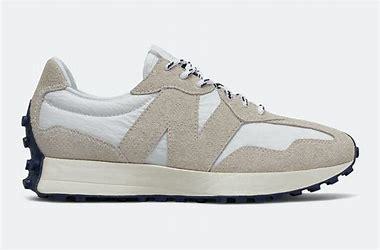
Brand: New
Model: Balance New Balance 327 Marathon